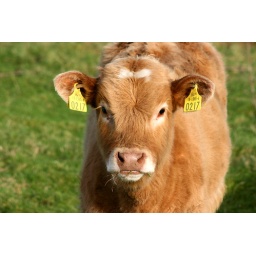
An early spring calf in the field behind my house